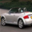
Label: automobile